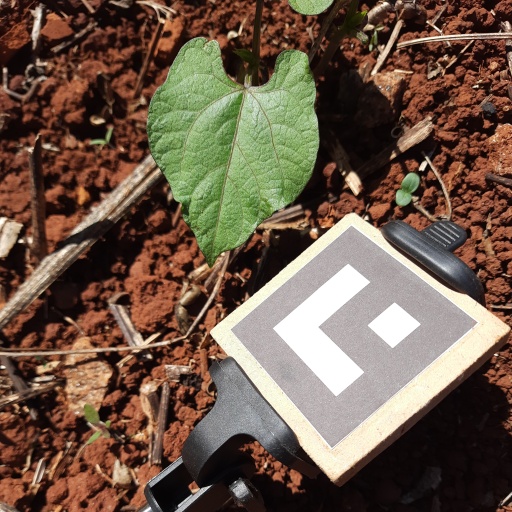
Observations: wavy surface, no eating holes, under sunlight